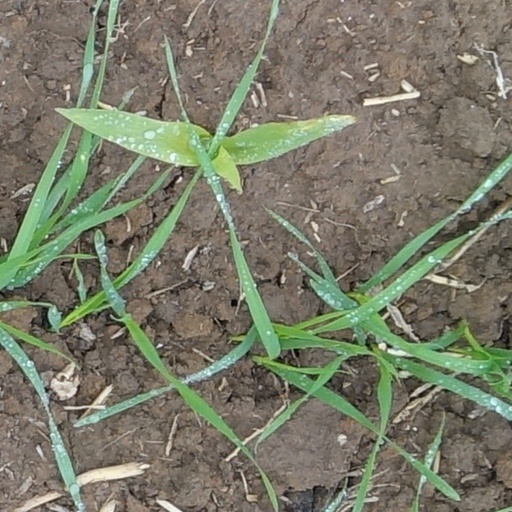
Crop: wheat